Glamorganshire Canal

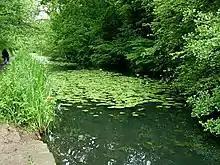
This section of disused canal near Forest Farm is now a nature reserve. It is in close proximity to the M4 motorway.

Richard Crawshay was the principal shareholder in the canal company, and seems to have used his influence to his own advantage, treating the canal as his own. His attempts to squeeze the profits of the other ironmasters led to them proposing a Tramroad from Merthyr to Cardiff, to compete with the canal. Crawshay resisted this, and the canal tolls were reduced somewhat, but the ironmasters on the east side of the Taff Valley soon built the Merthyr Tramroad, which opened in 1802 and linked their iron works to the canal at Abercynon, near the River Taff aqueduct.